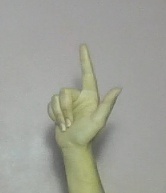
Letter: laam